Downend, South Gloucestershire

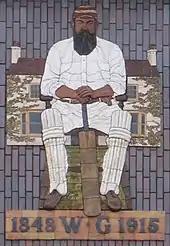
A mural of W. G. Grace in Downend

W. G. Grace, the cricketer, was born at Downend House on North Street. The house overlooks the ground of Downend Cricket Club.